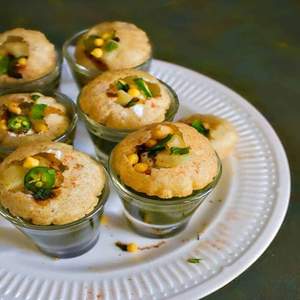
Dish: panipuri